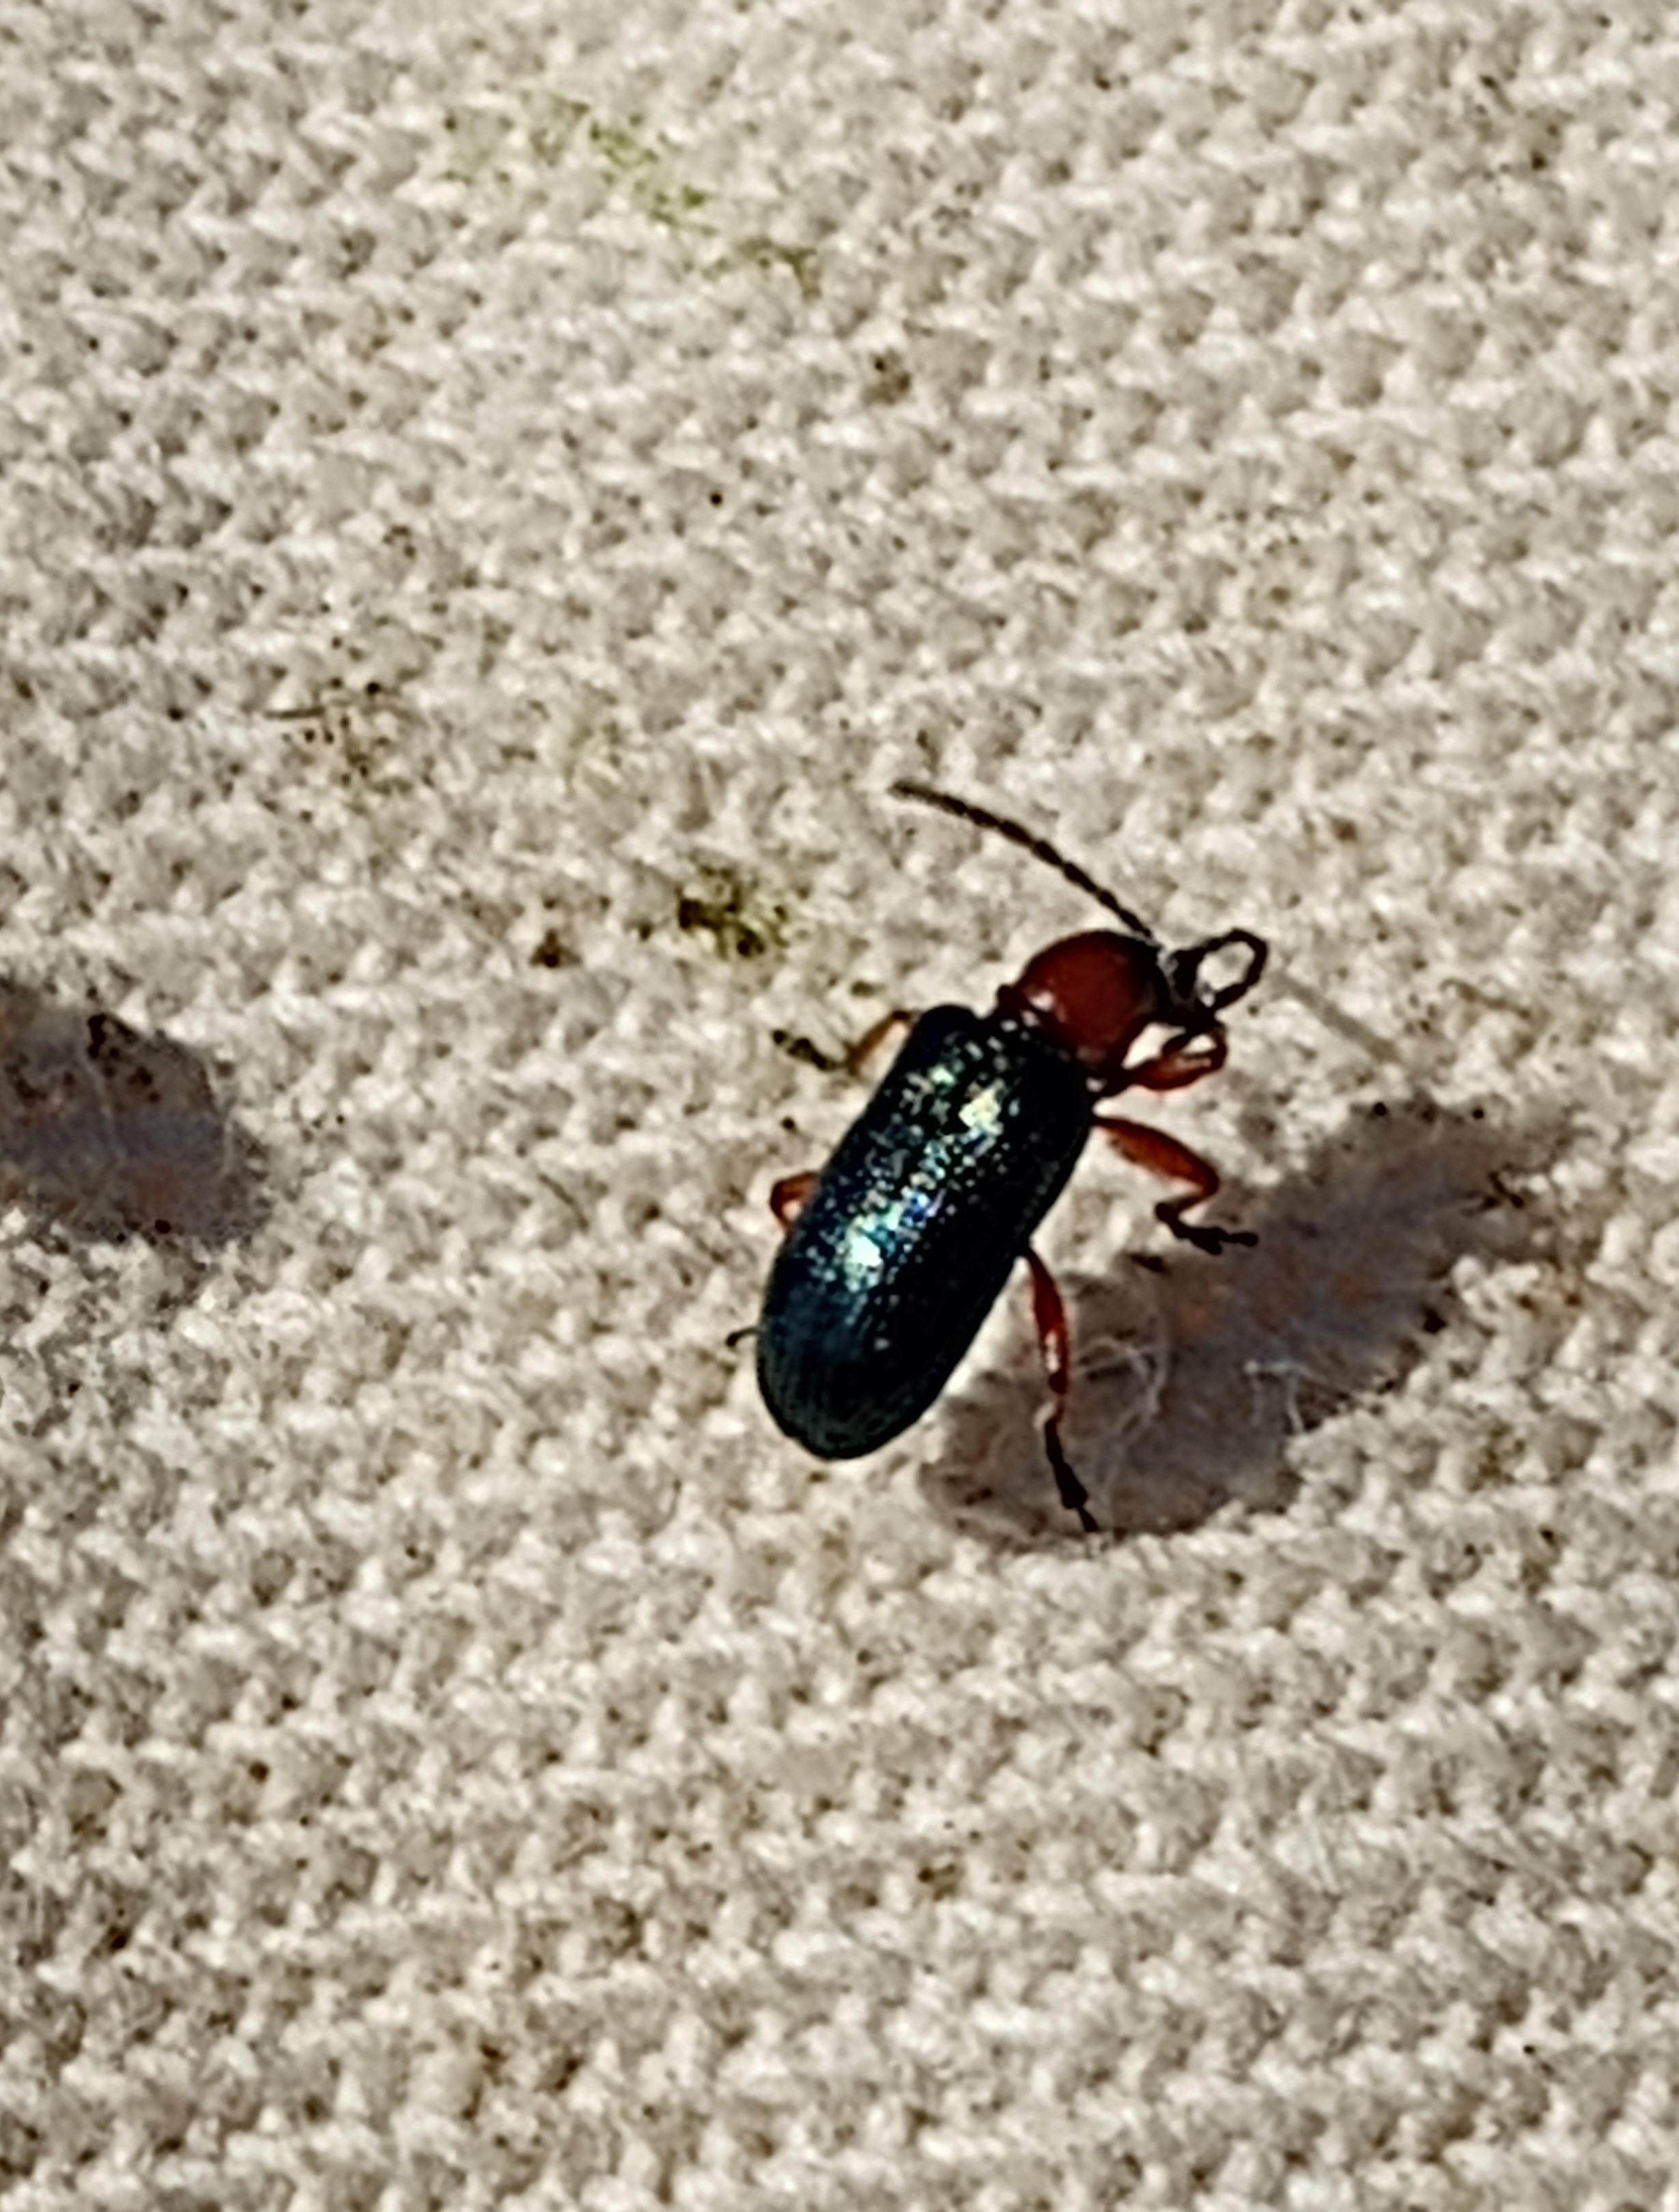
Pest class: cereal_leaf_beetle